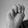
ASL letter: M